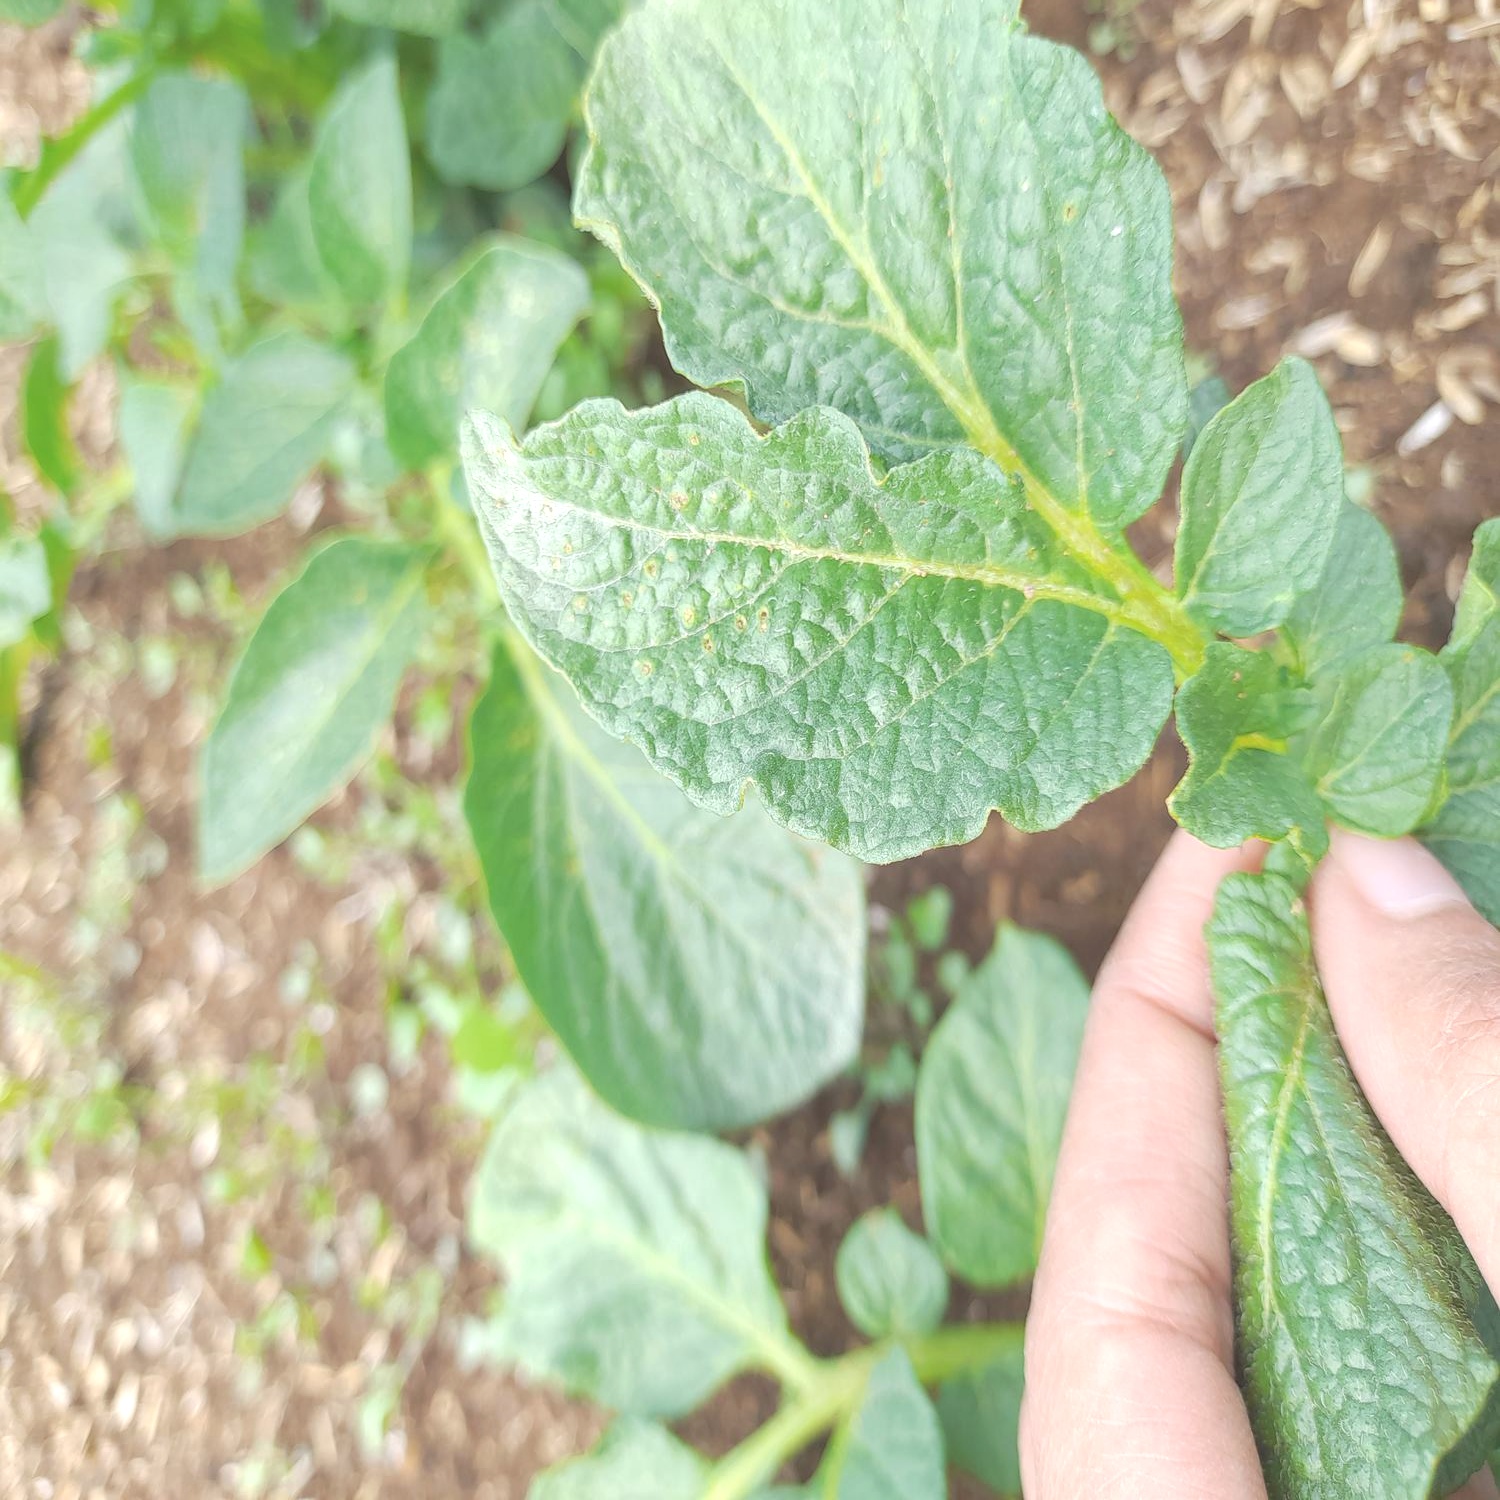
Etiqueta: Virus